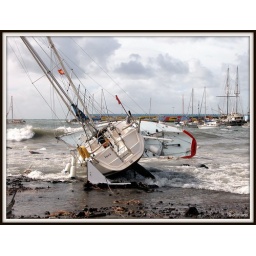
Storm that hit Tenerife in February 2004 causing carnage to the boats moored off the Los Cristianos coast that night.